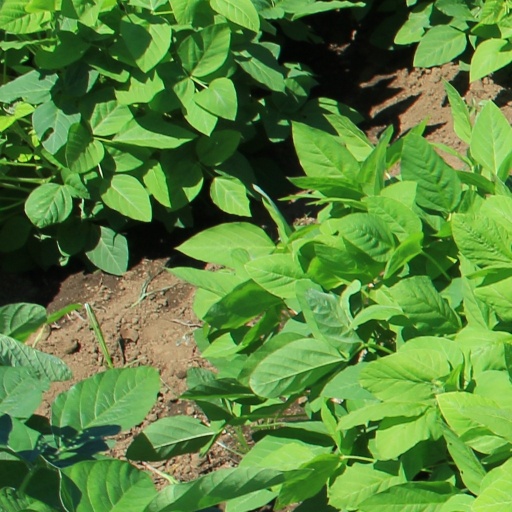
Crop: soybean